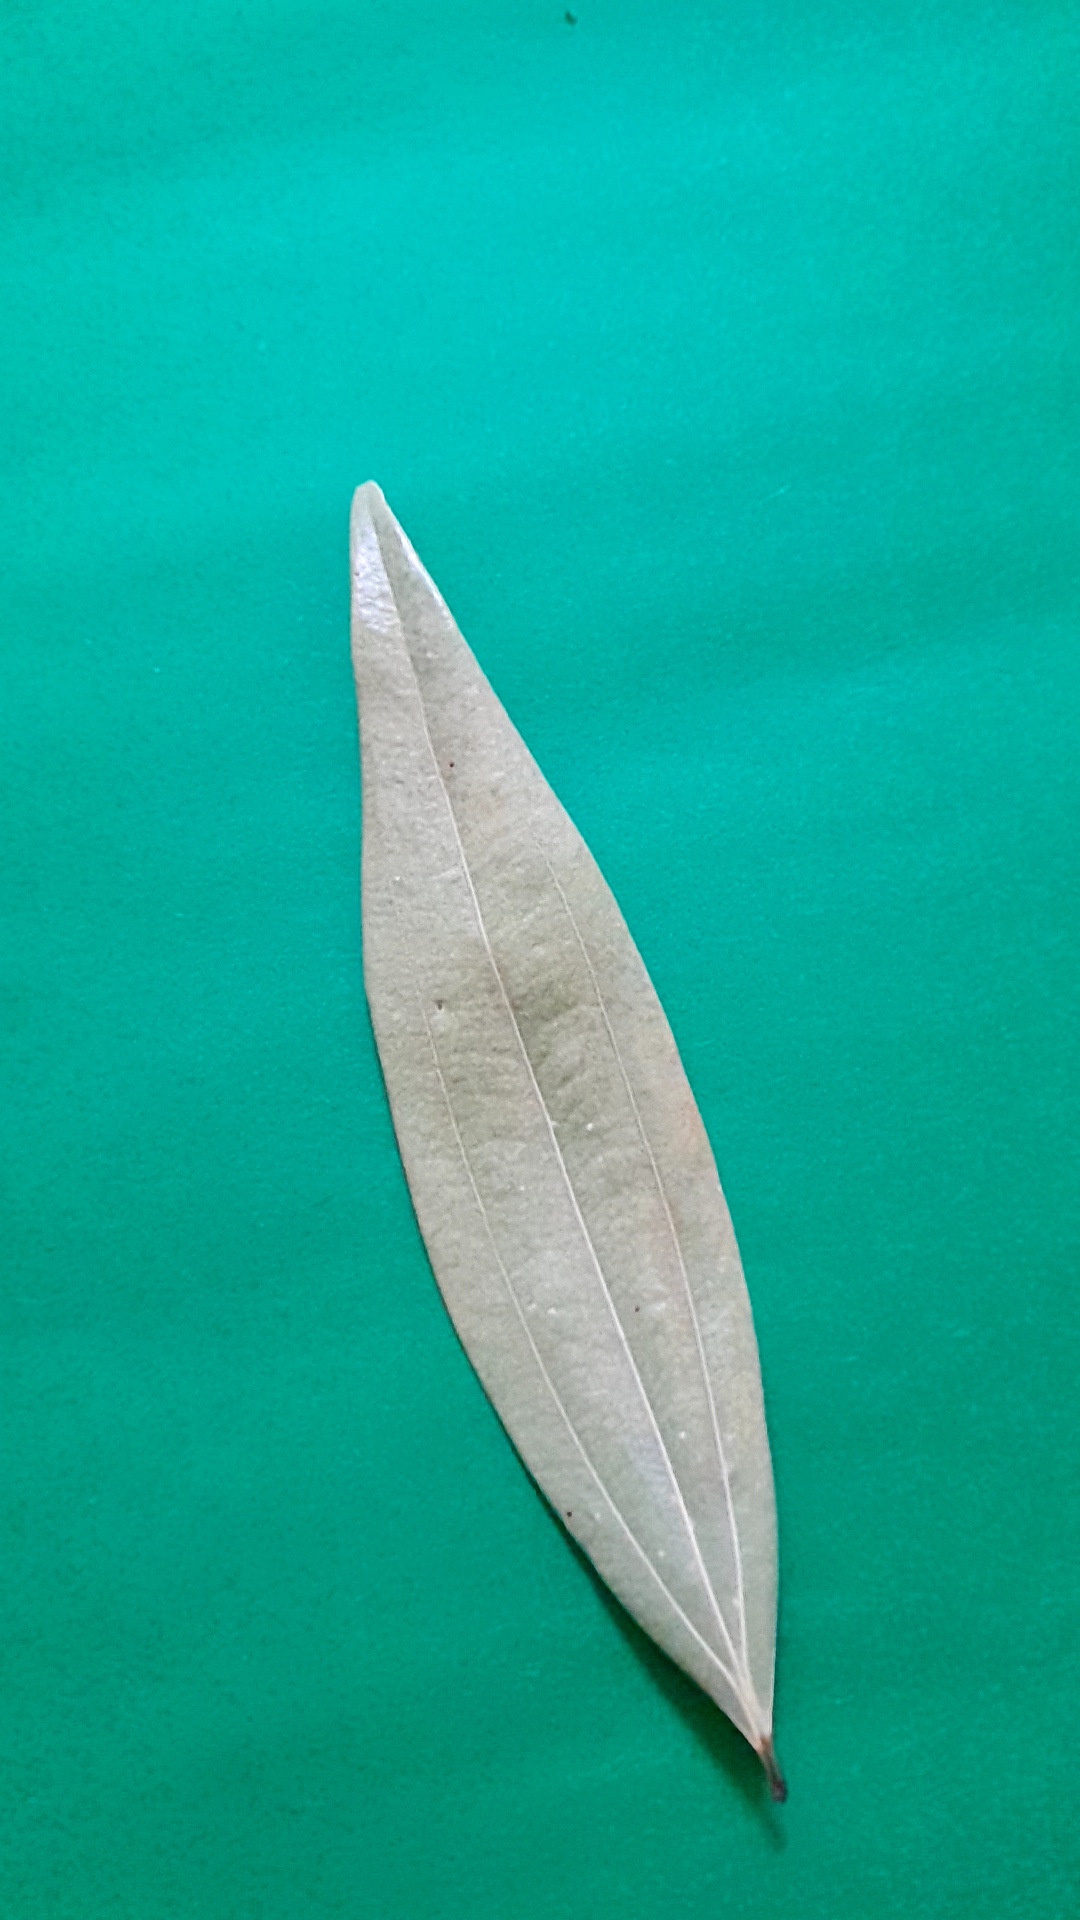
Label: Dry Leaf